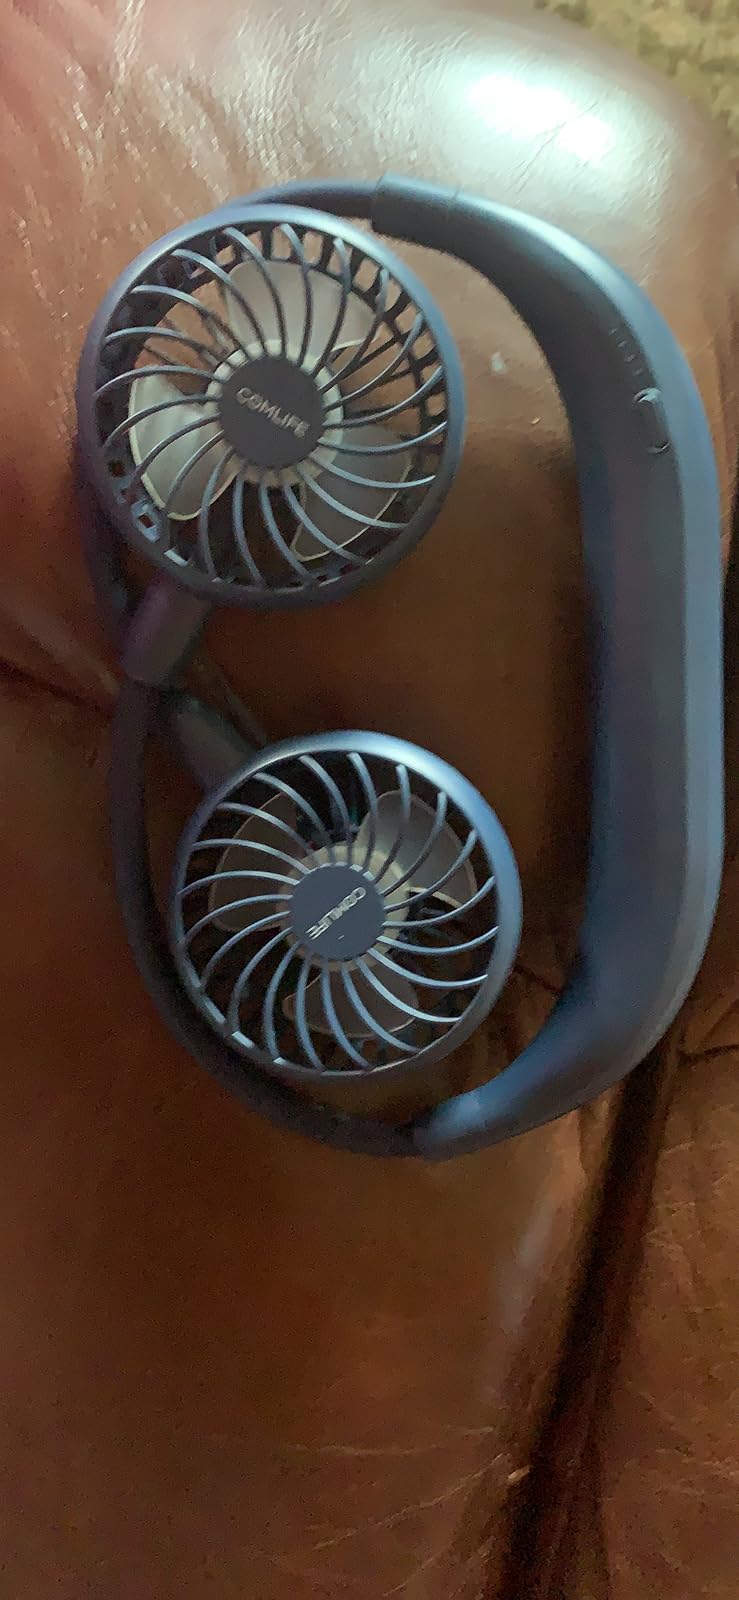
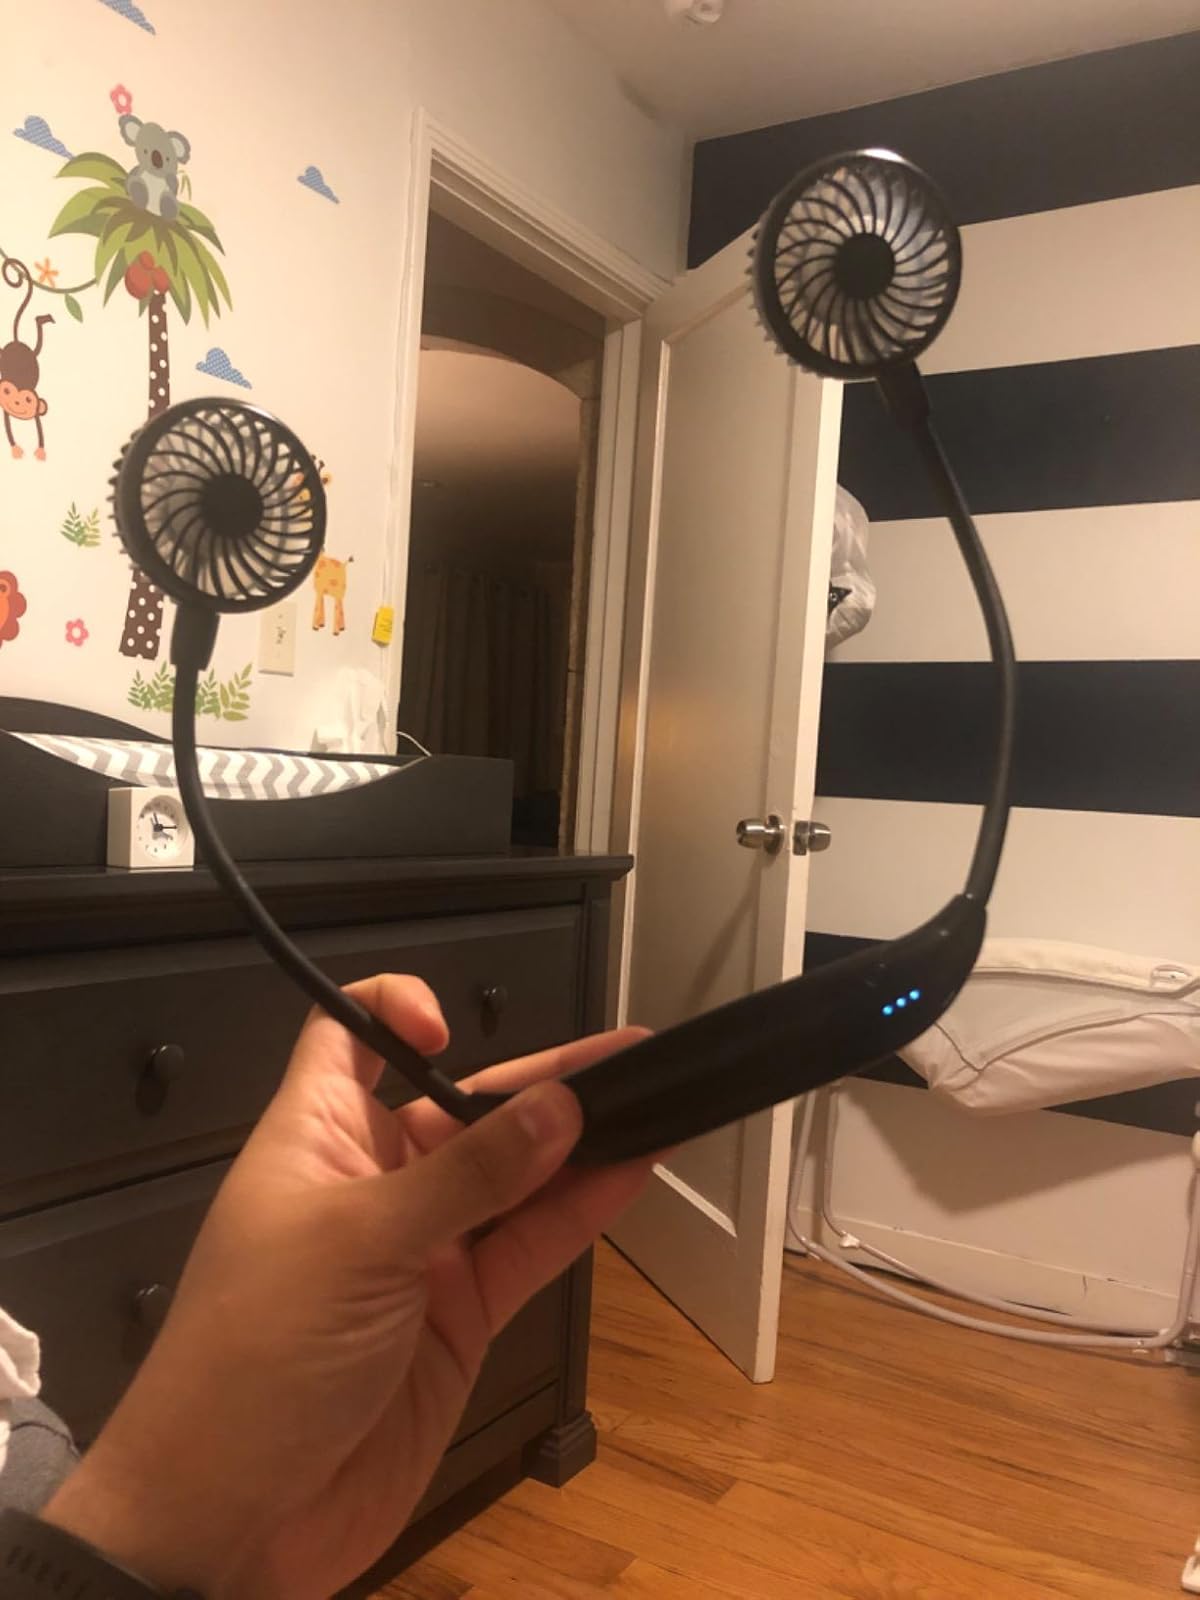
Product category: fan
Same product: no